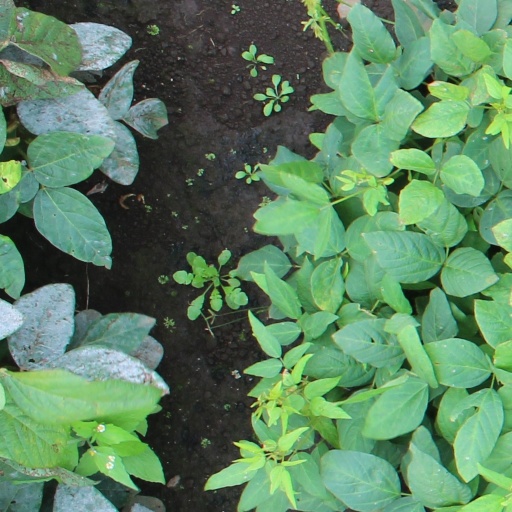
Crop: soybean